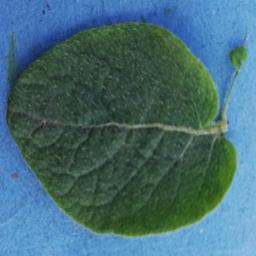
Label: Potato___Healthy